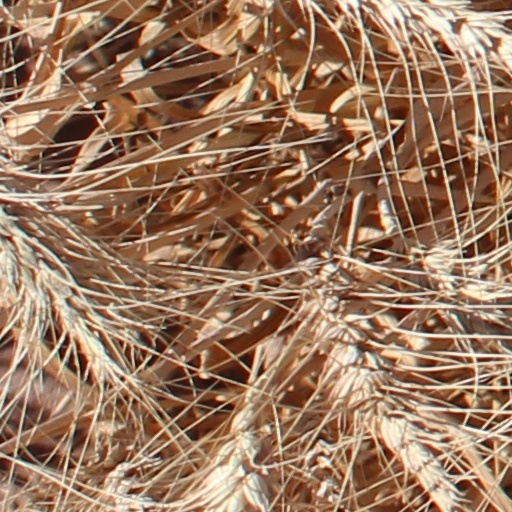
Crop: wheat